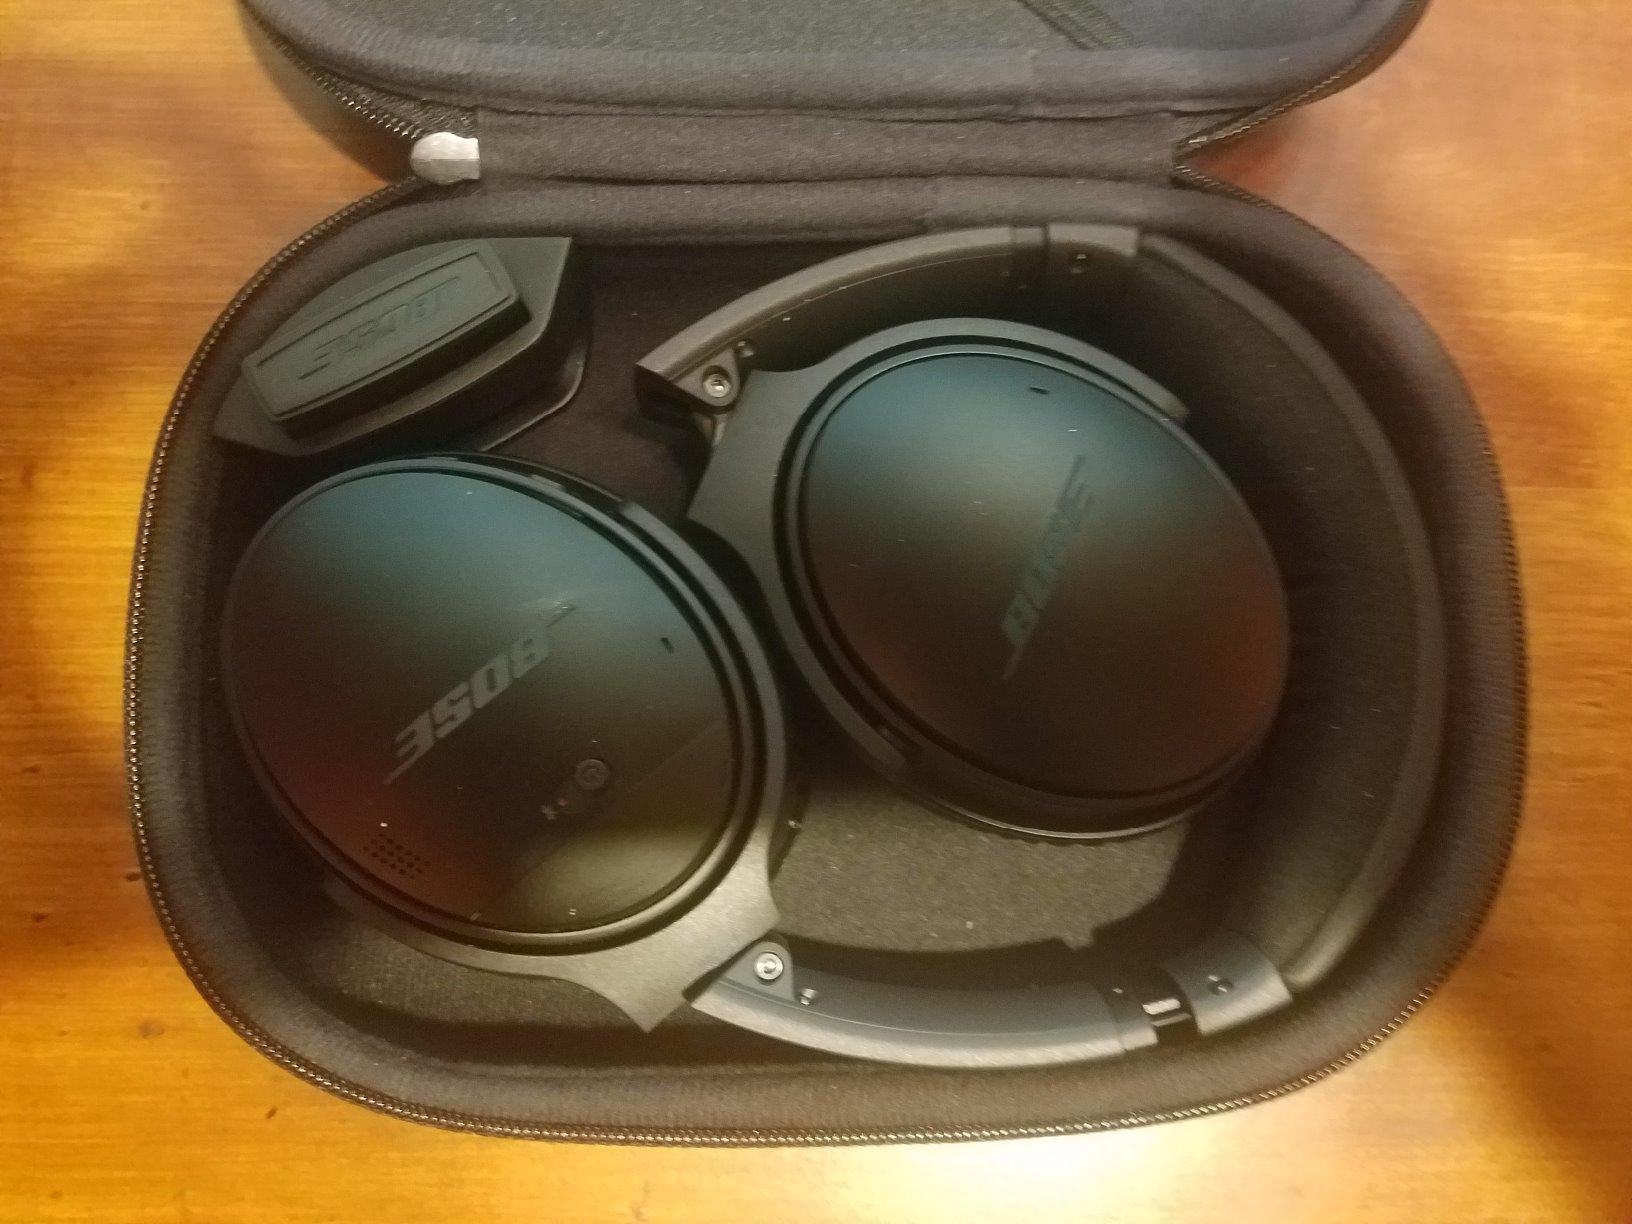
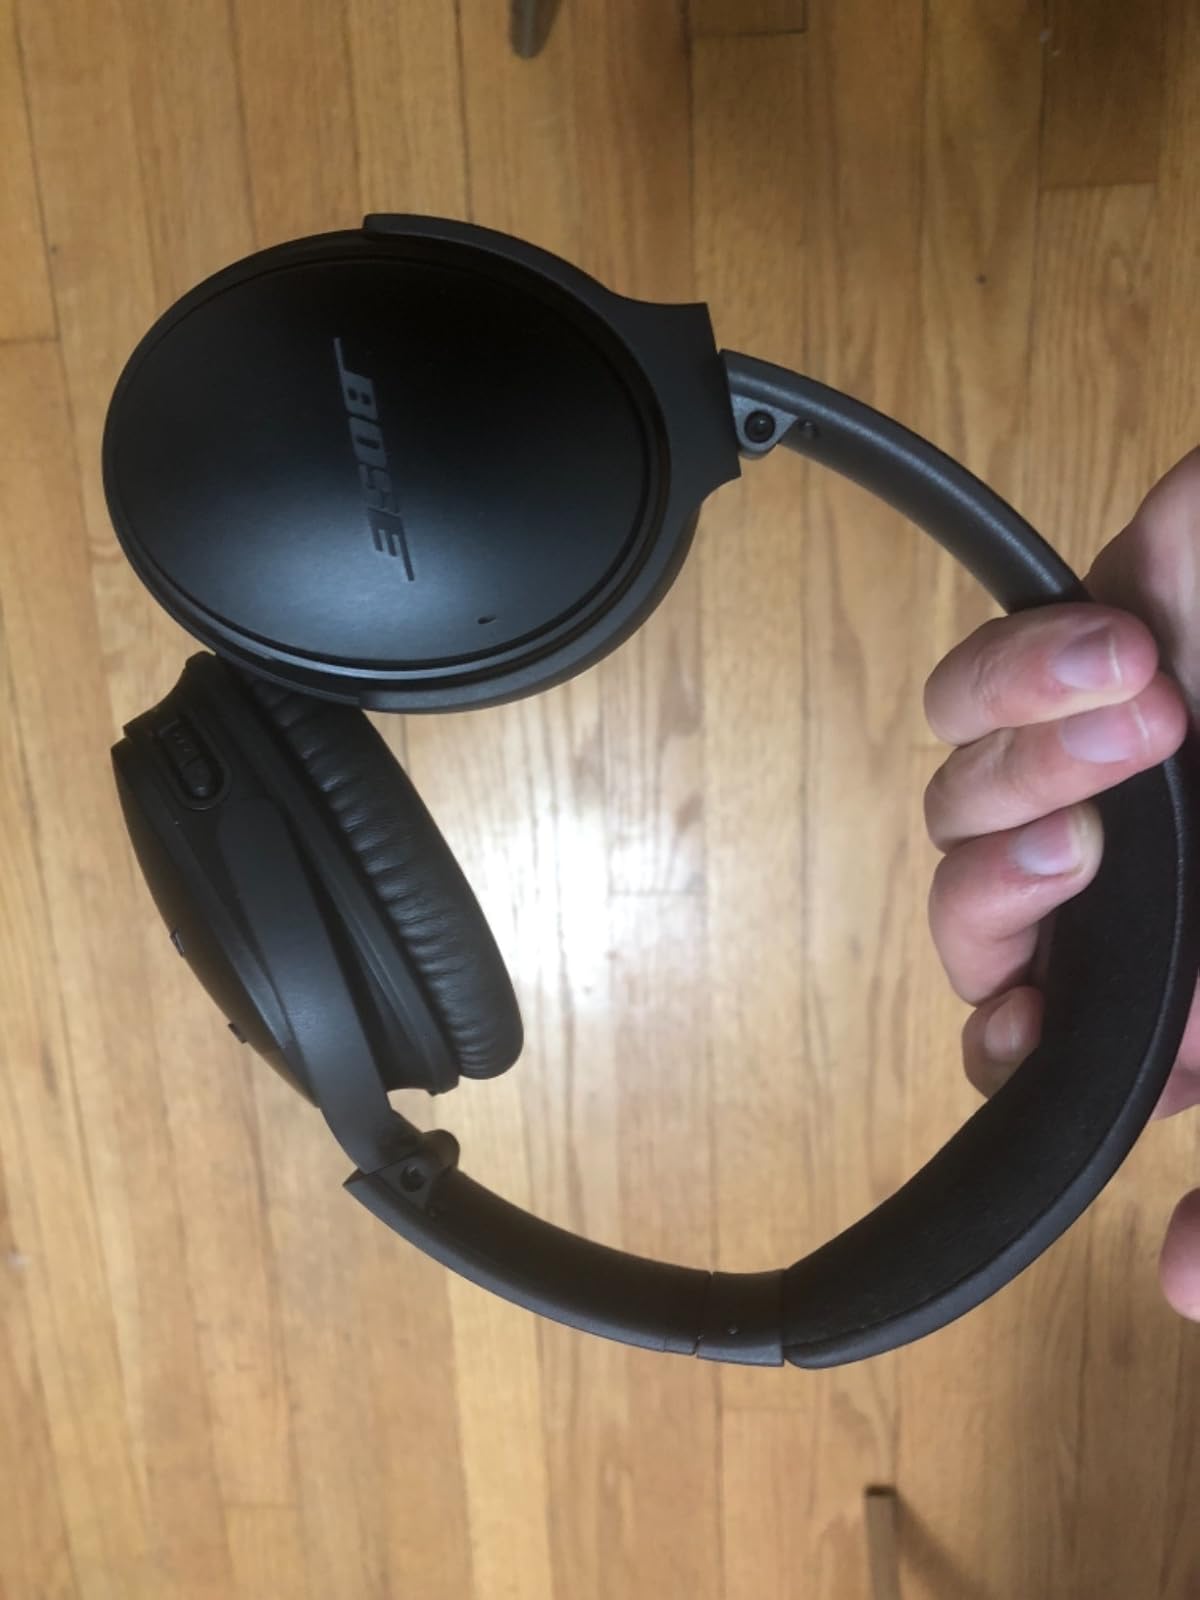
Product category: headphones
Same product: yes